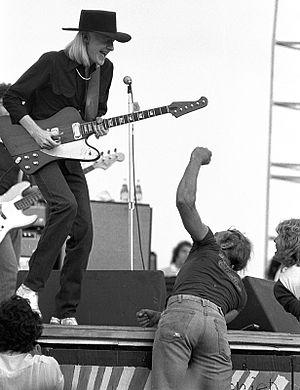
La Gibson Firebird est une guitare électrique produite par la firme Gibson Guitar Corporation depuis 1963.